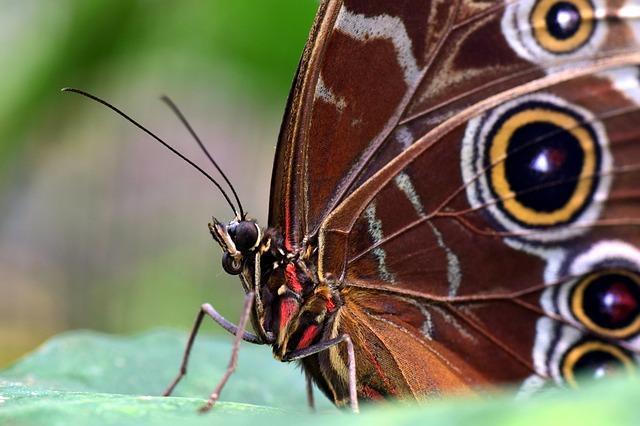
butterfly